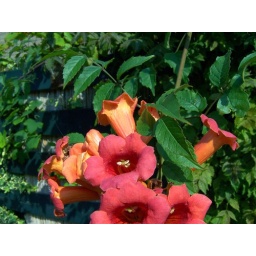
A climbing plant that grows against my fence